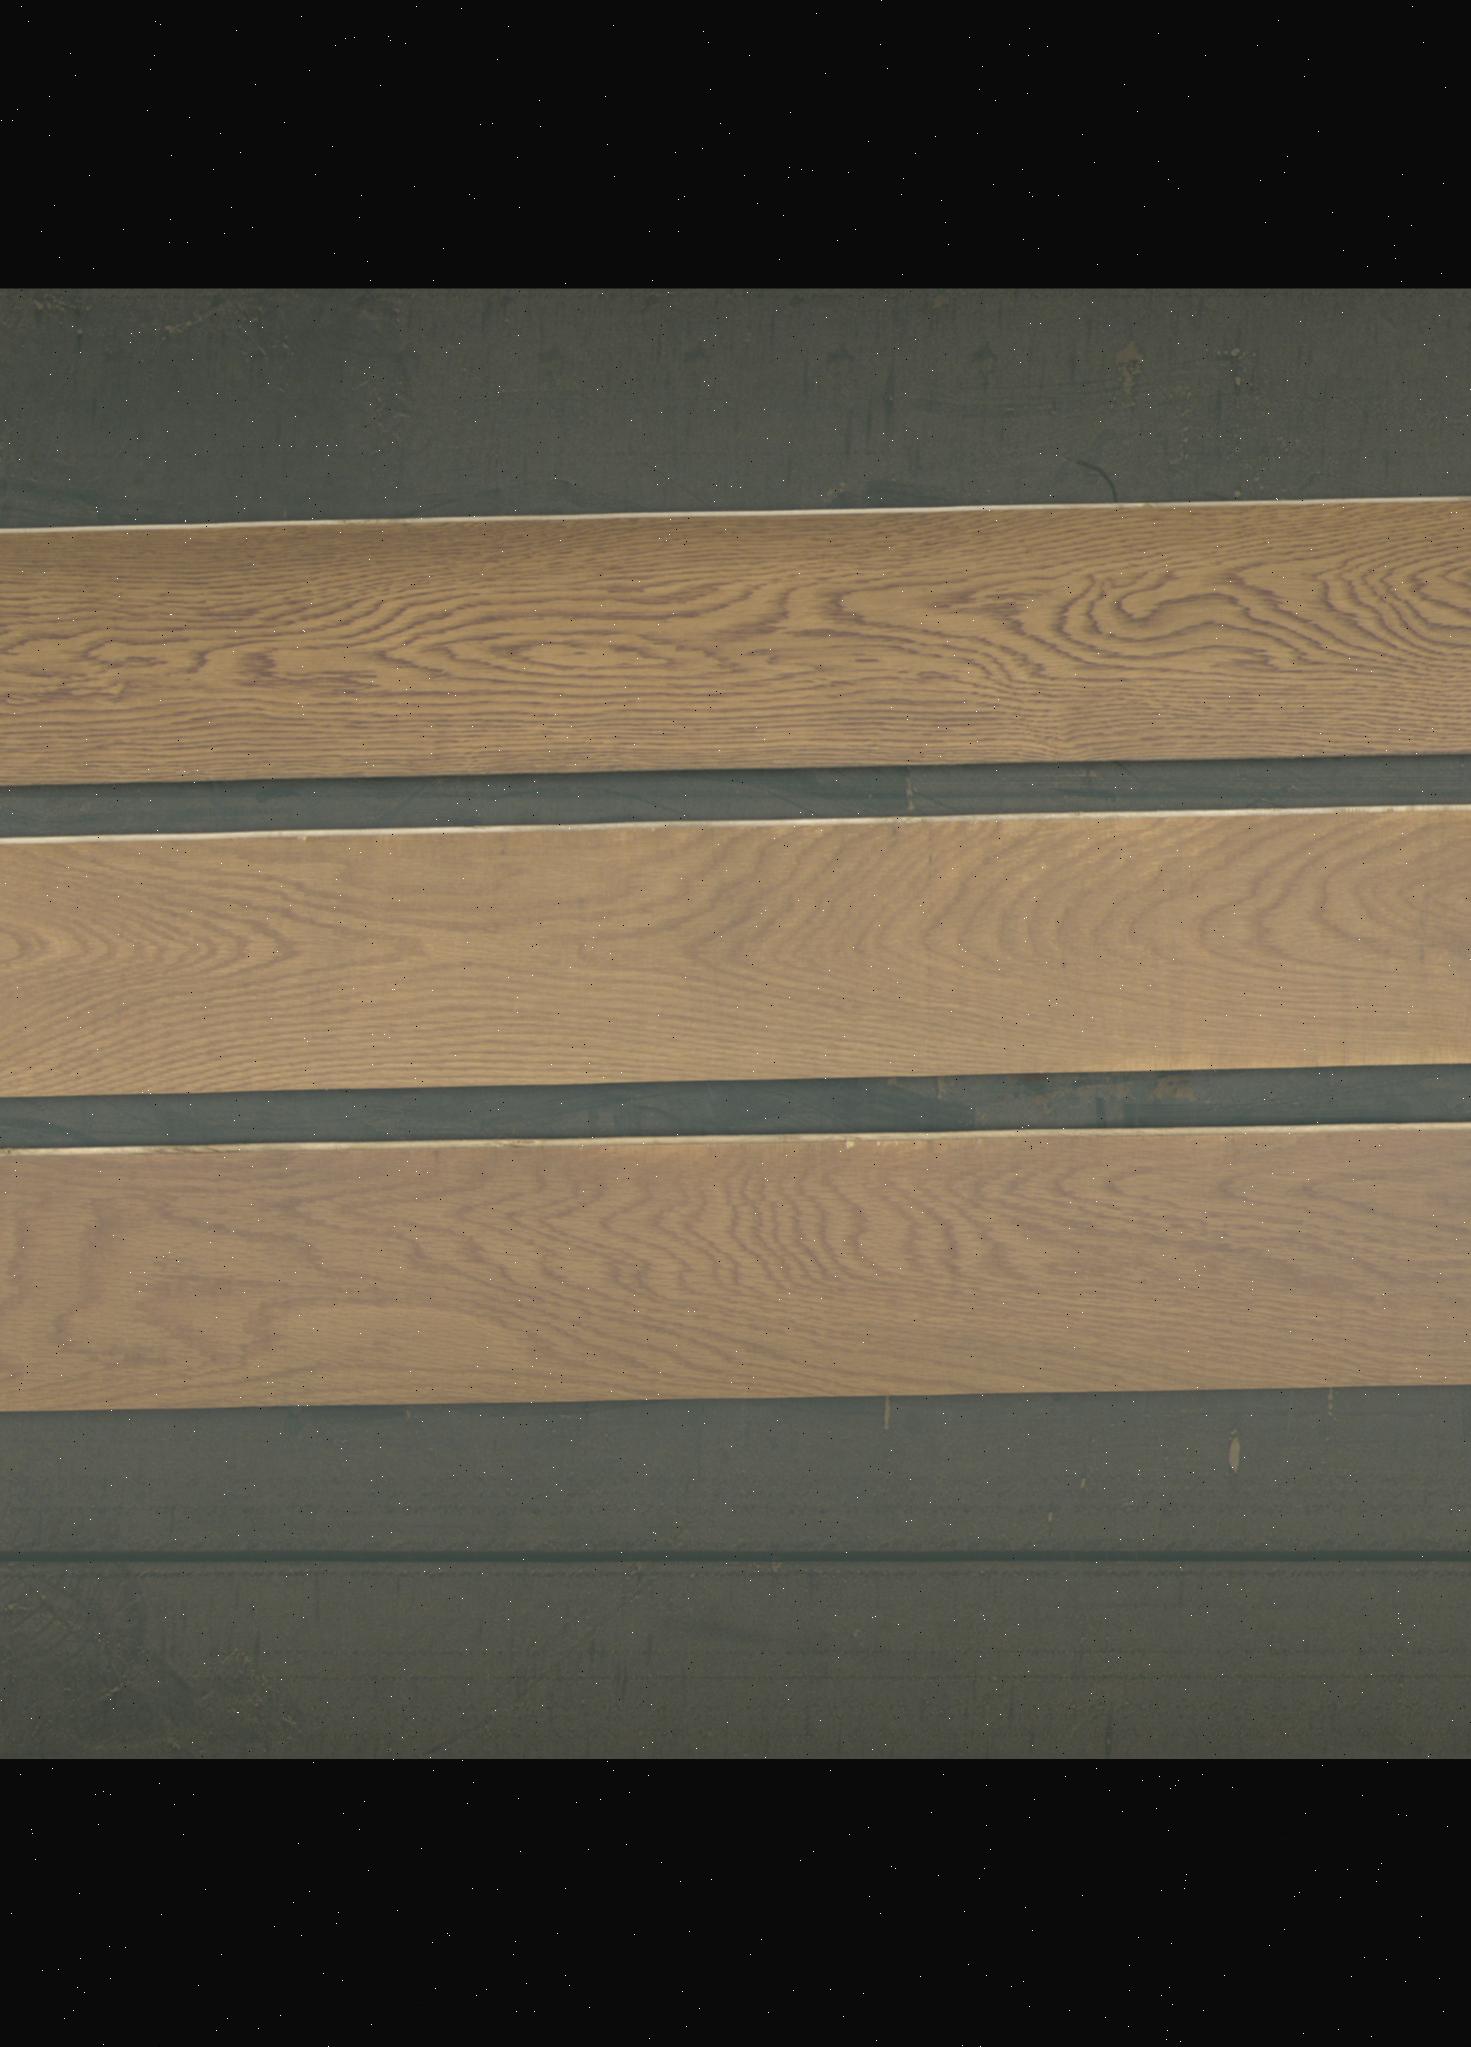
Label: mixers